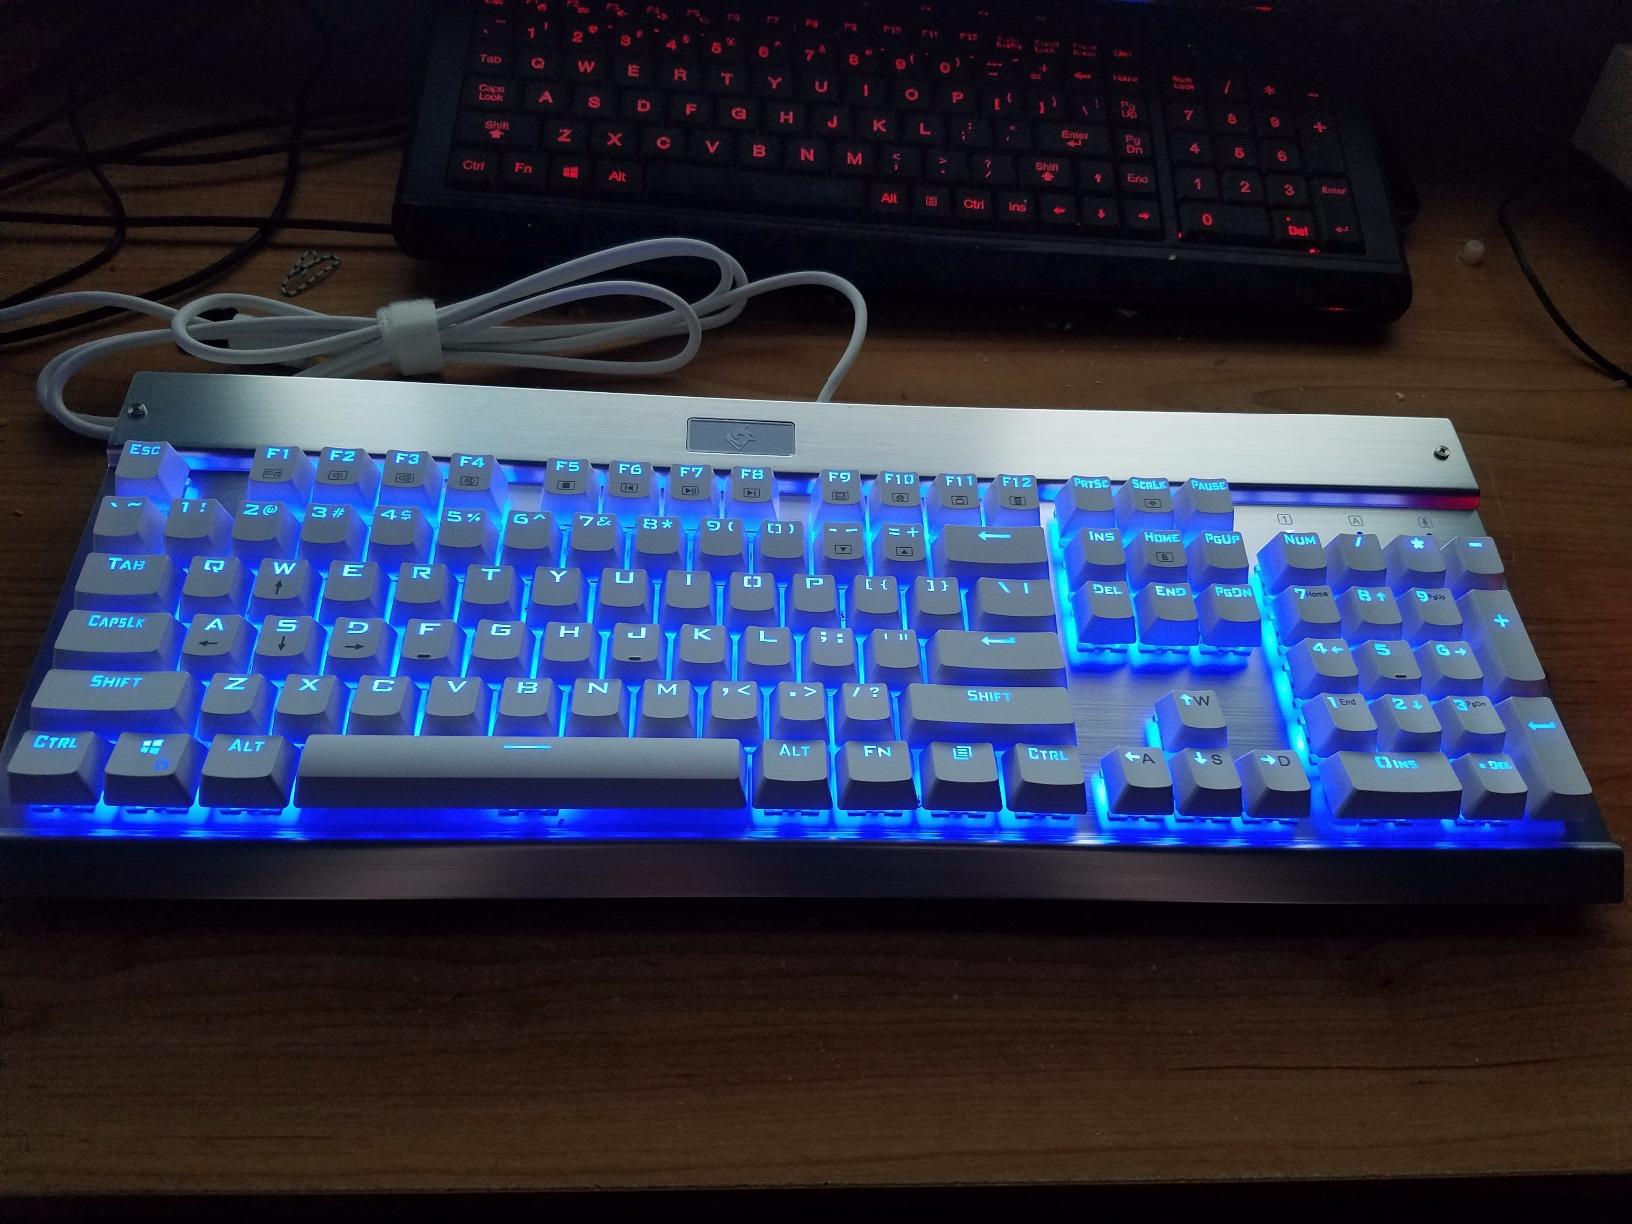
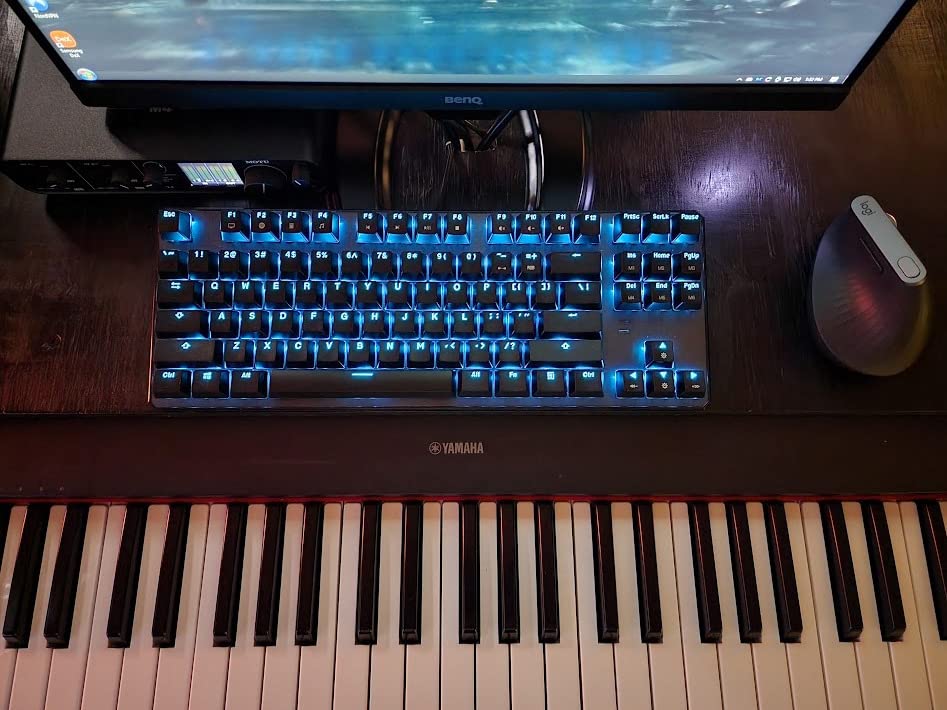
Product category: keyboard
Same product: no